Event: Nepal Earthquake
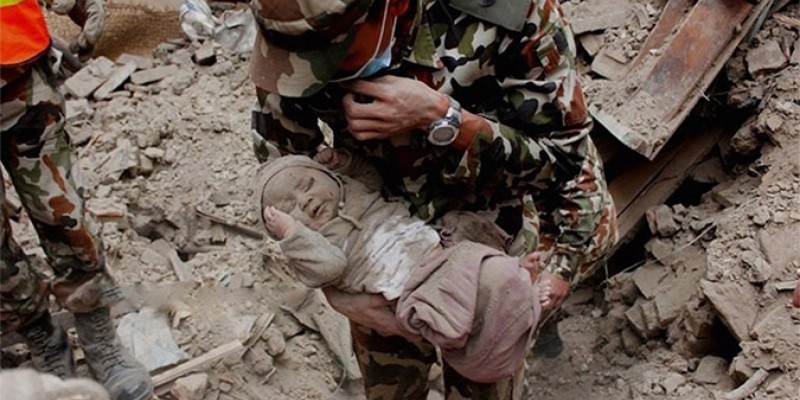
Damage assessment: damage